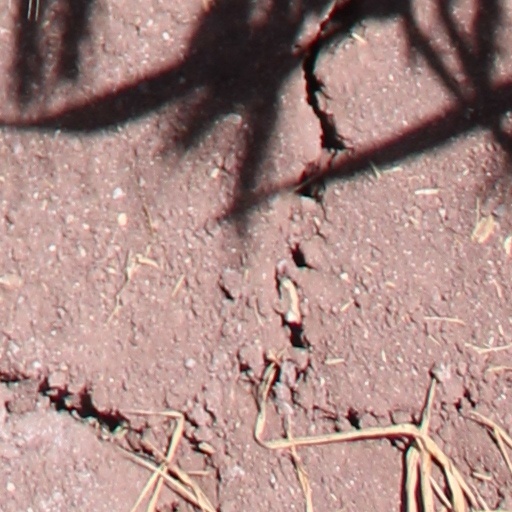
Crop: wheat